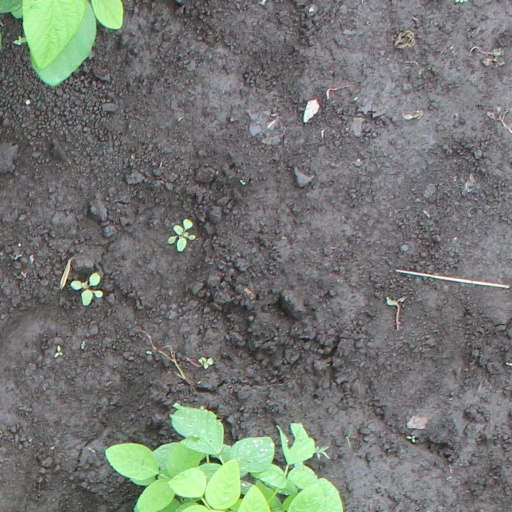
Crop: soybean